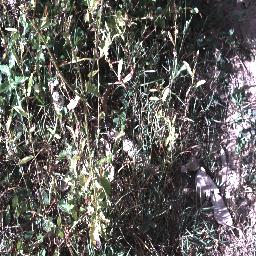
Label: negative